Te Rore

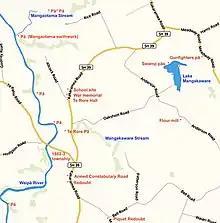
Historic sites around Te Rore

Between 1450 and 1750 Ngāti Puhiawe built swamp pās of 2100, and a smaller pā, around Lake Mangakaware. Many artefacts have been found in and around the lake, including beaters, pounders, paddles, fishing and eeling equipment, spears, weaving sticks, digging-sticks, spades, paddles, canoes, adze handles, weapons, rafters and palisades.